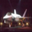
Label: airplane